Criminals Hall of Fame

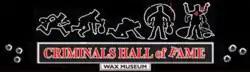
Official "Criminals Hall of Fame" logo

The Criminals Hall of Fame Wax Museum was a wax museum on 5751 Victoria Avenue in Niagara Falls, Ontario, Canada. One of many wax museums in the region, it was located at the top of Clifton Hill. The museum featured forty wax statues of notorious criminals, from mobsters to serial killers. The museum was created in 1977 and closed late 2014.